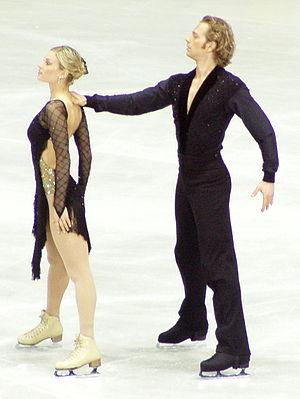
L’histoire du patinage artistique remonte à la Préhistoire comme en attestent les découvertes archéologiques. Cependant, les premiers écrits au sujet de cette discipline sportive parlent simplement de patinage. C’est bien plus tard qu’apparaissent deux disciplines distinctes ; le patinage artistique et le patinage de vitesse.